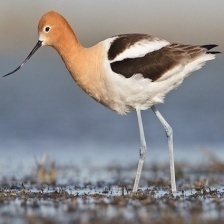
Species: AMERICAN AVOCET
Scientific name: PSITTACULA EUPATRIA